Electoral district of Gladstone

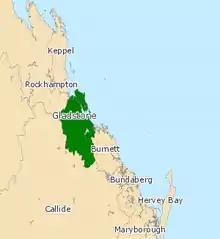
Electoral map of Gladstone 2008

Gladstone is an electoral district of the Legislative Assembly in the Australian state of Queensland.